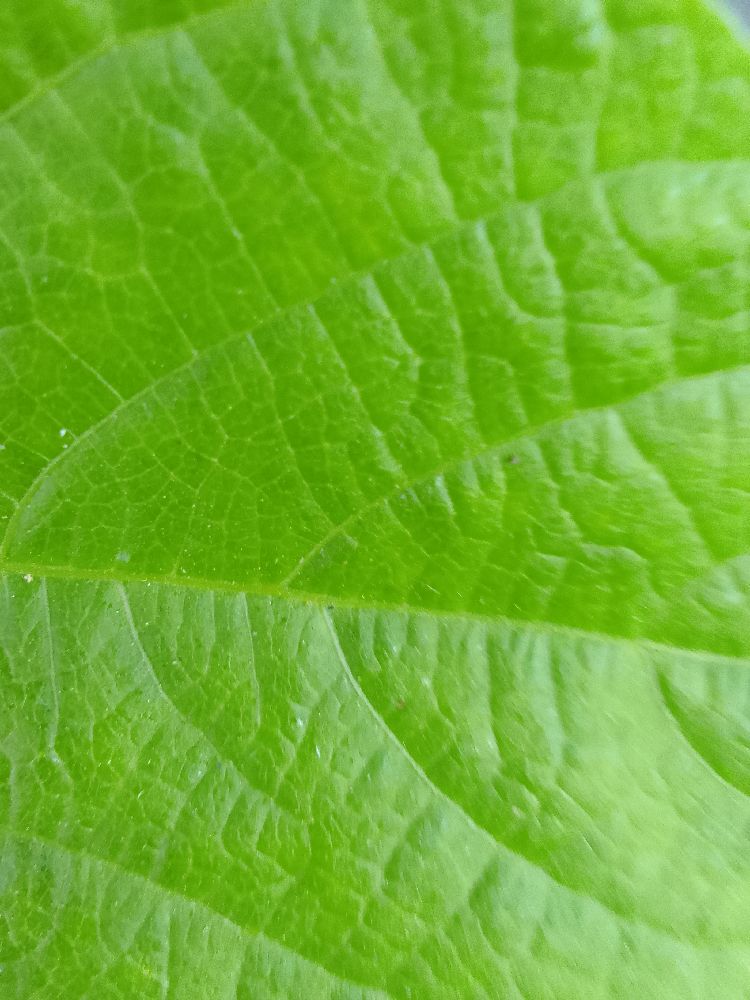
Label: healthy